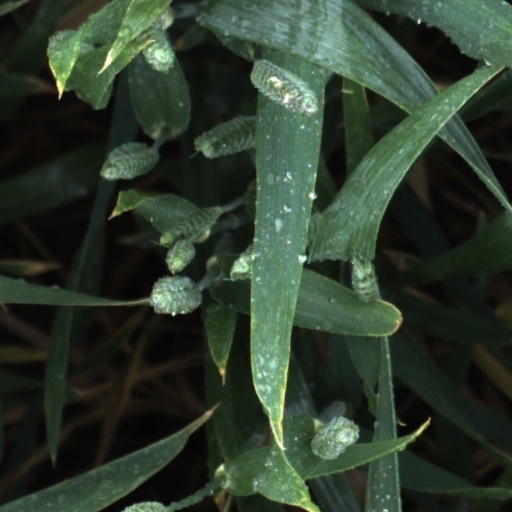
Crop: wheat